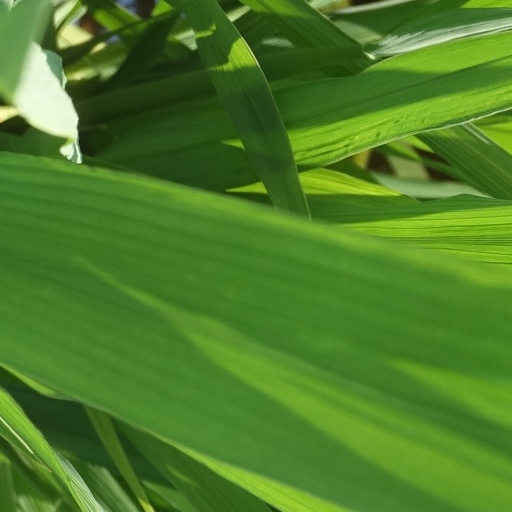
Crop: rice